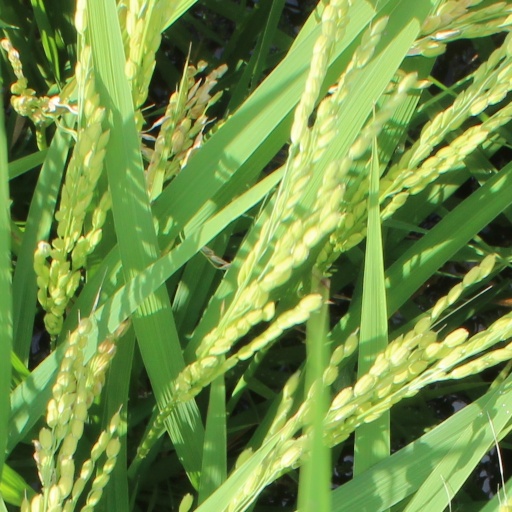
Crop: rice